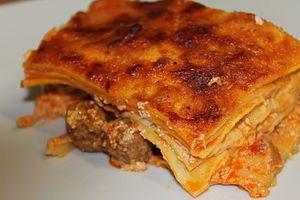
Les lasagnes sont des pâtes alimentaires en forme de larges plaques. Il s'agit également de la préparation utilisant ces mêmes pâtes et généralement faite de couches alternées de pâtes, de fromage et d'une sauce tomate avec de la viande, bien qu'il en existe au poisson, notamment au saumon, et végétariennes.